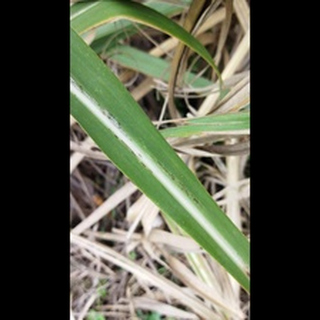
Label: sugarcane_rust